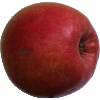
Label: apple_crimson_snow